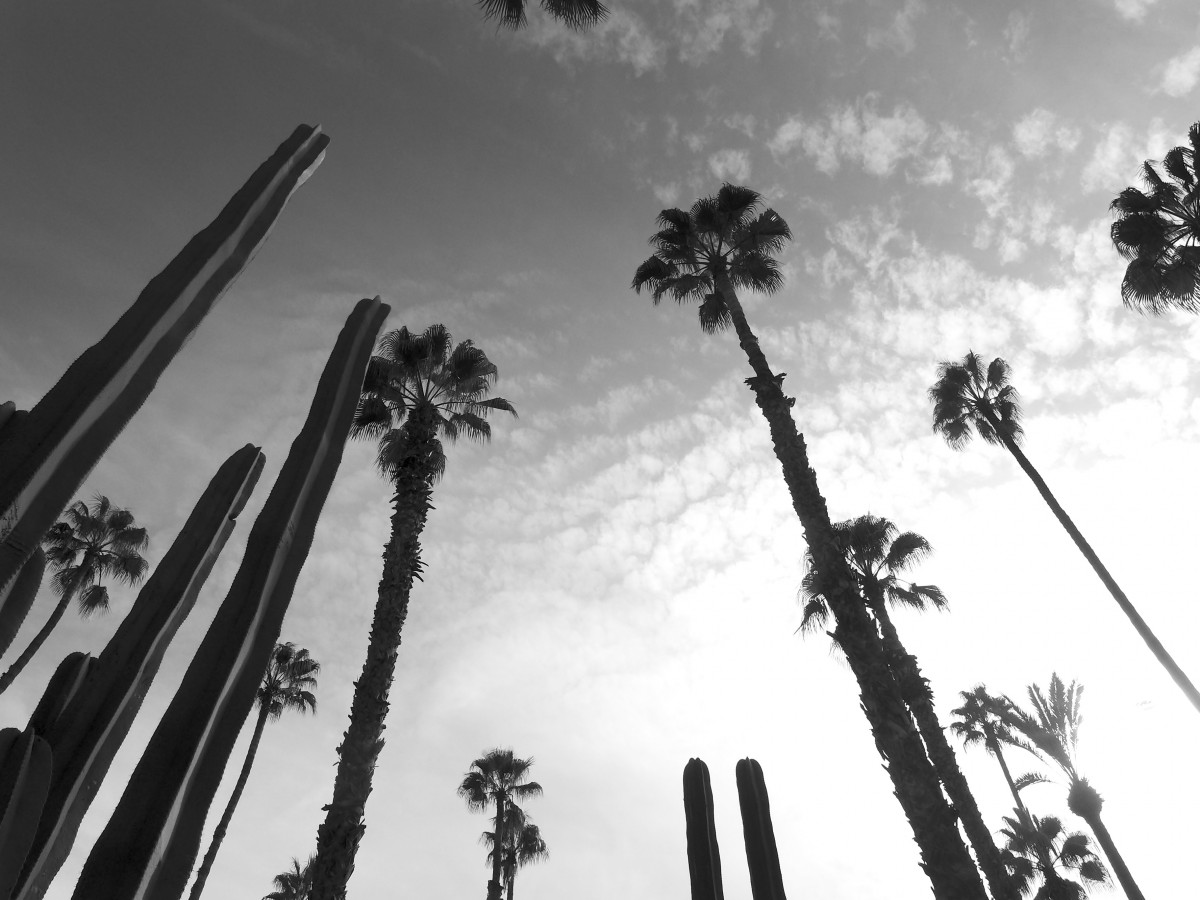
Tags: silhouette, black and white, sky, wind, line, monochrome photography